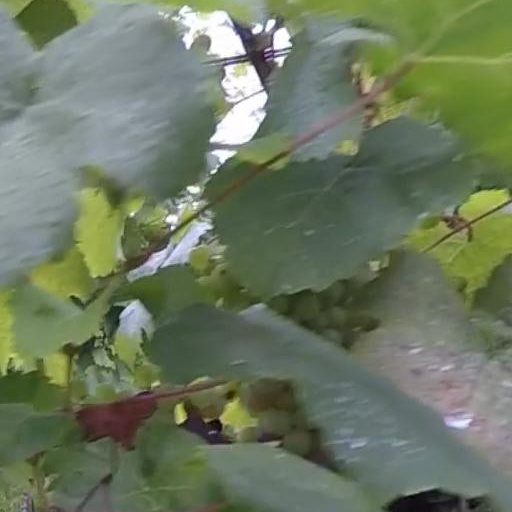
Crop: grape